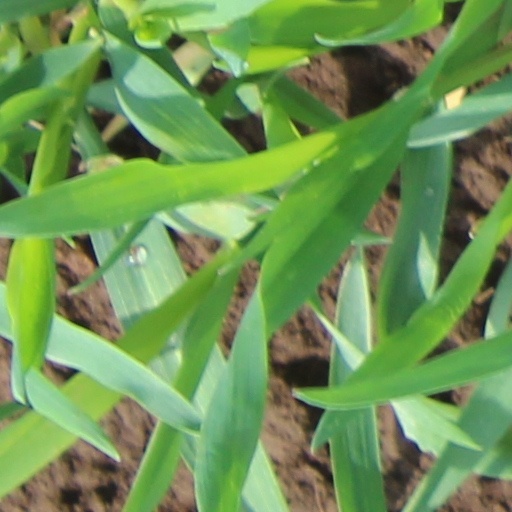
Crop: wheat